Francis Cleetus

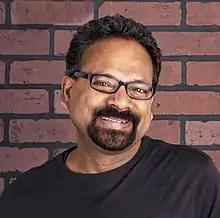
Cleetus at a book launch event

Francis Cleetus is an American cartoonist, painter, and sculptor. He is also a creative director, graphic designer, and copywriter, who has worked at various ad agencies including FCB Global, Ogilvy, Wunderman Thompson and Doe-Anderson in India, Hong Kong and the US.